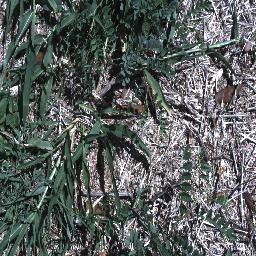
Label: negative